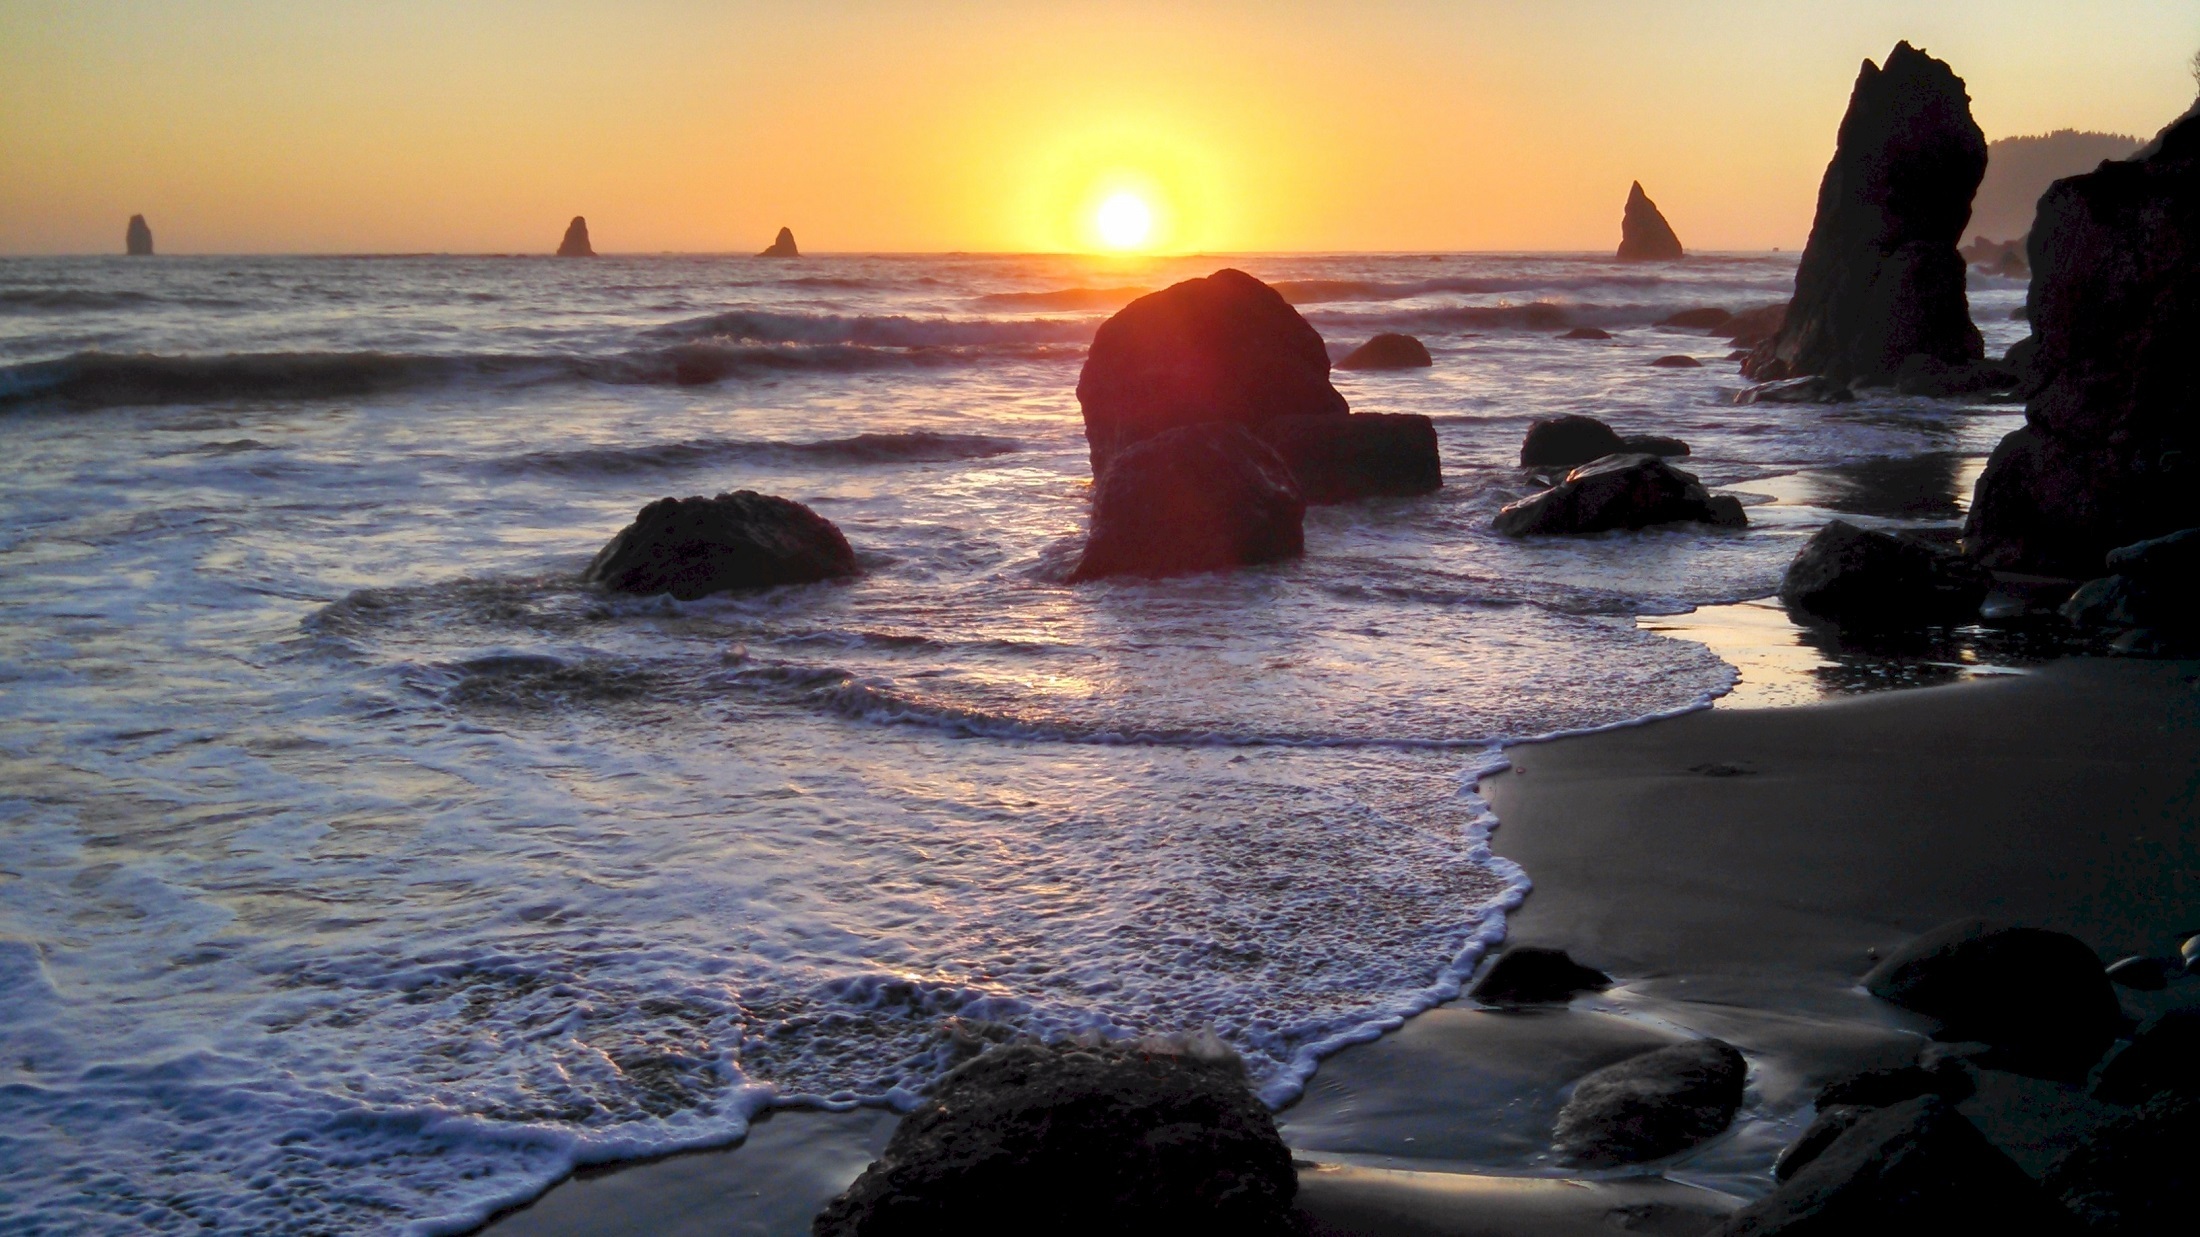
beach, sea, coast, water, nature, sand, rock, ocean, horizon, sunrise, sunset, sunlight, morning, shore, wave, dawn, dusk, evening, reflection, scenic, seascape, bay, seashore, rocks, waves, cape, wind wave